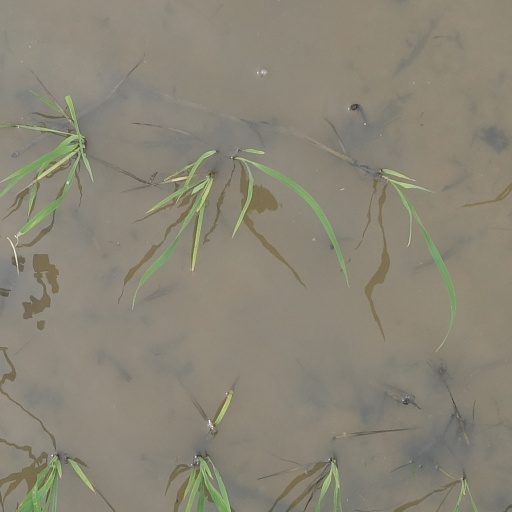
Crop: rice